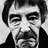
Emotion: sad